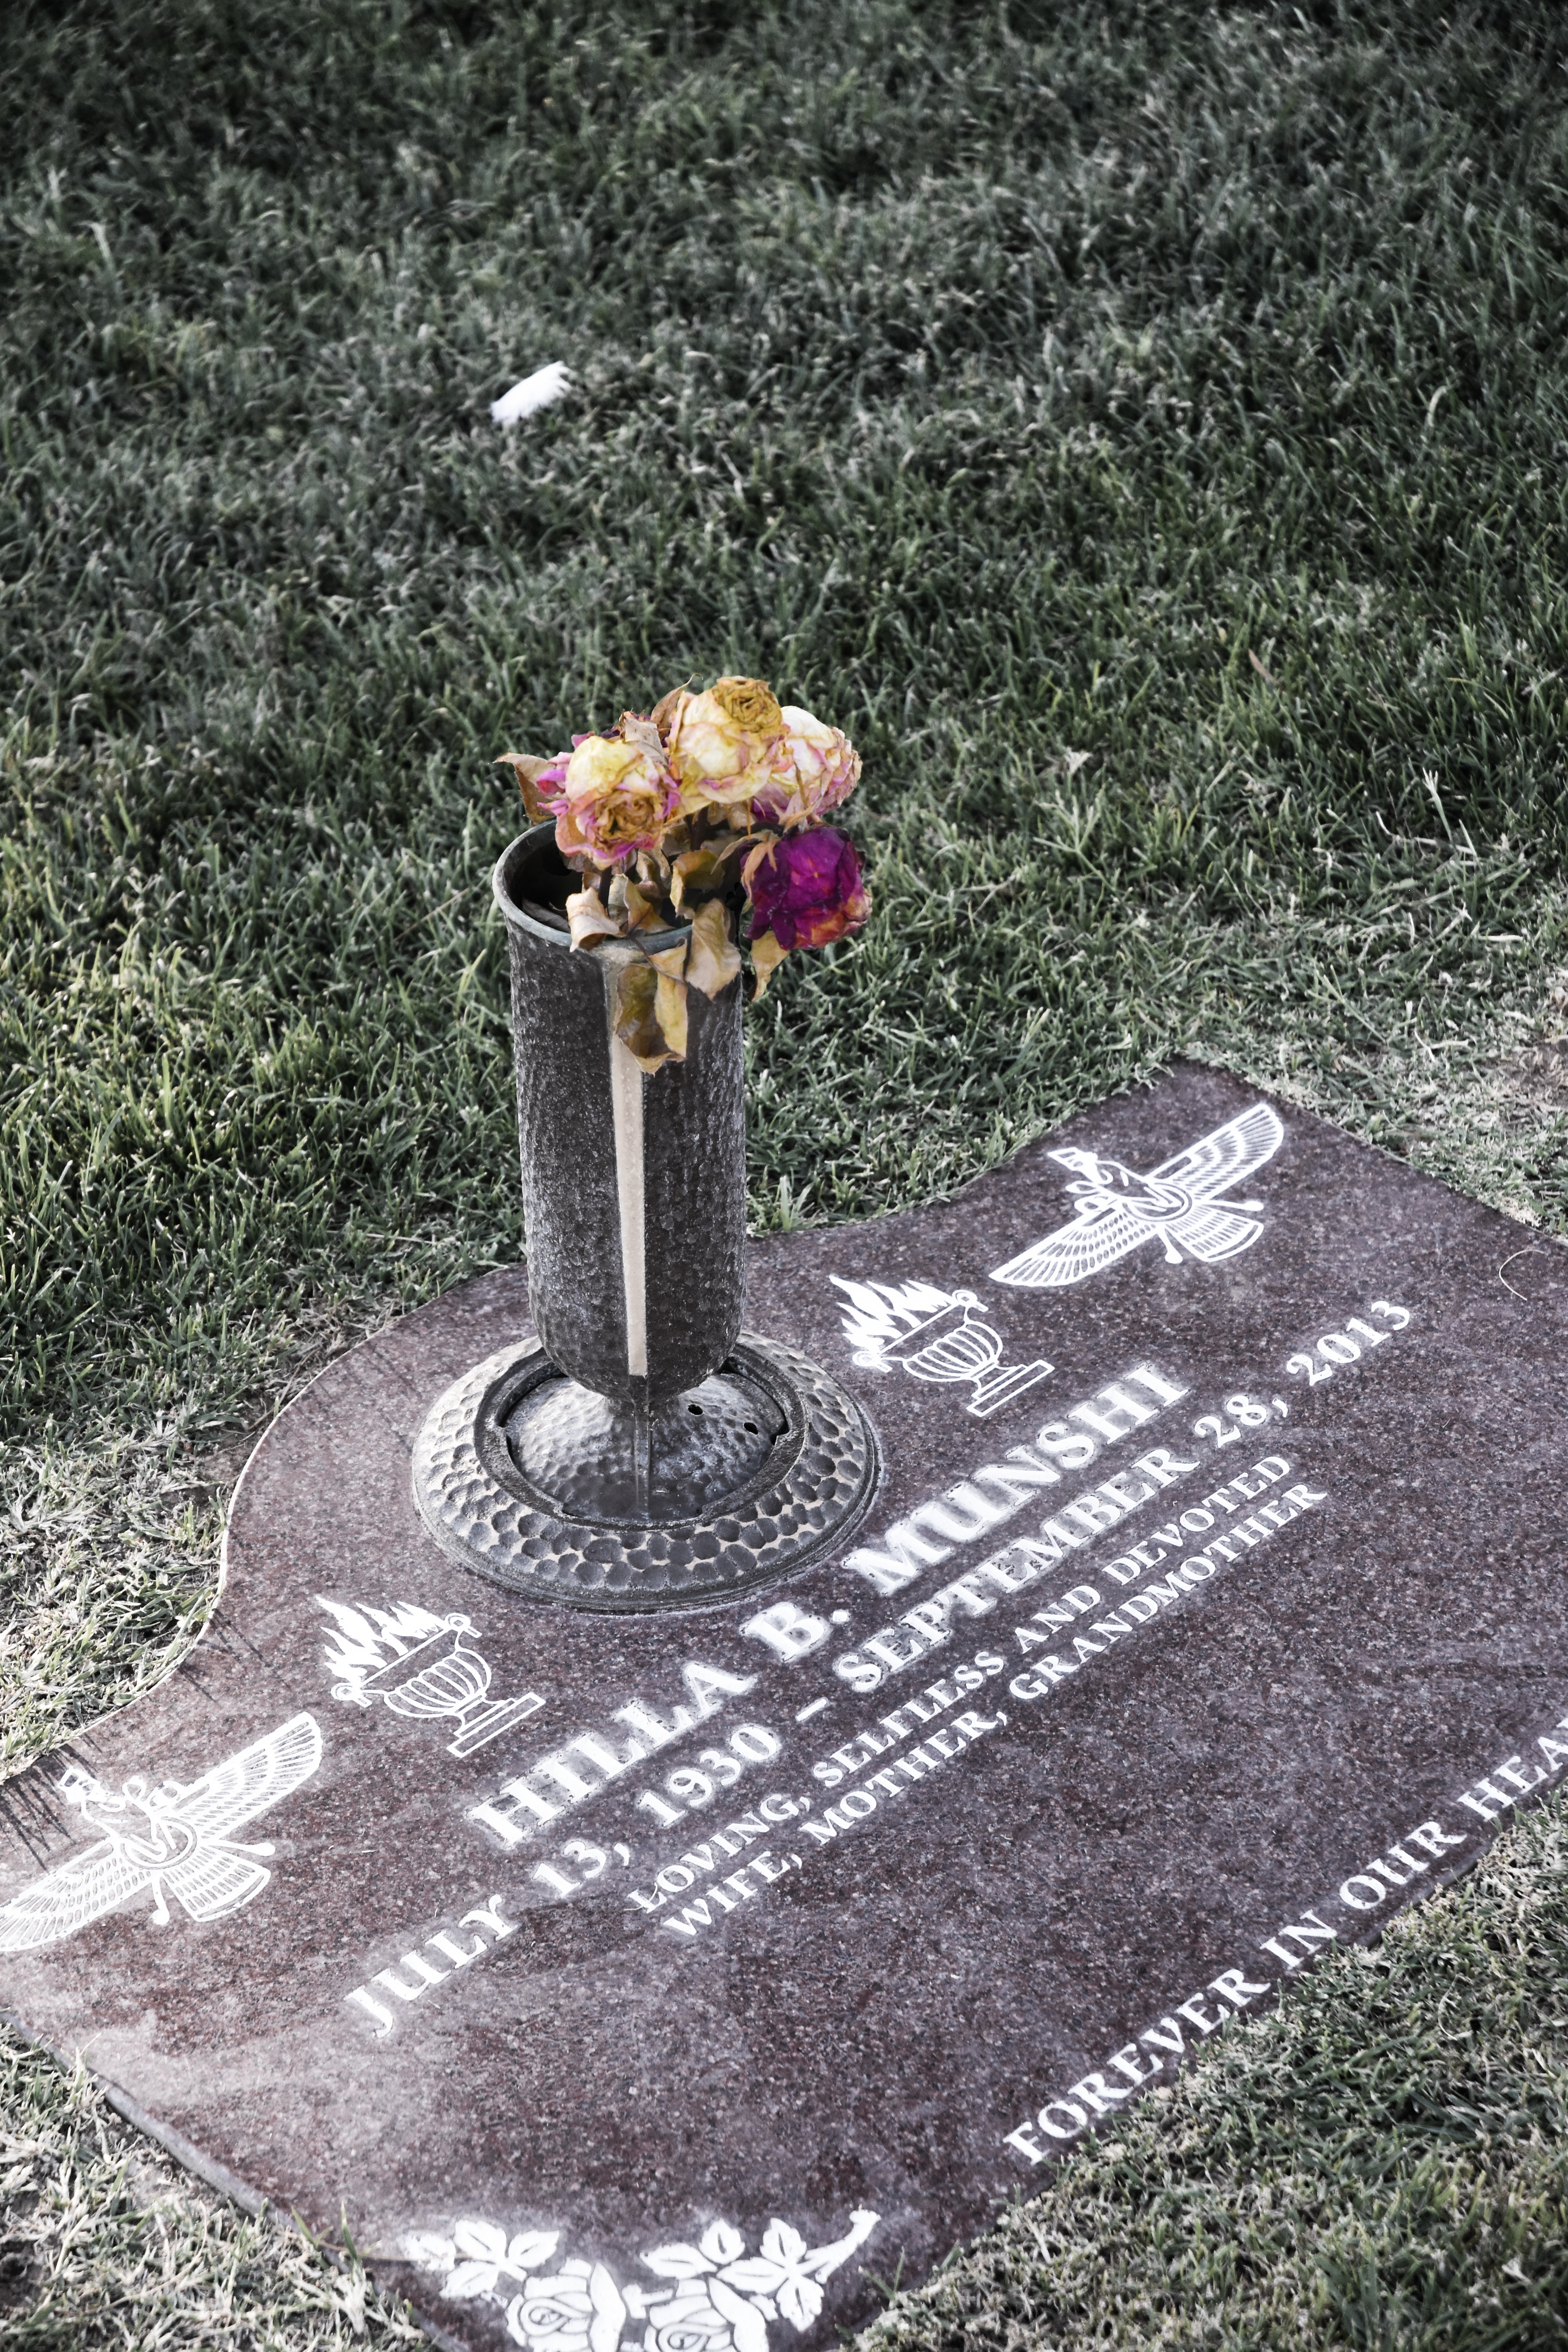
lawn, backyard, soil, garden, grave, sculpture, memorial, headstone, yard, water feature